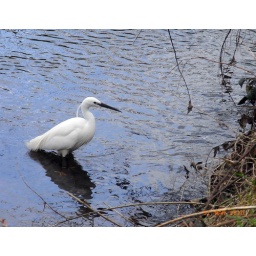
spotted while walking in bishopstown